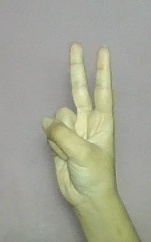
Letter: taa